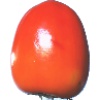
Label: kaki